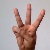
The image shows a hand gesture representing the letter 'W' in Indian Sign Language.